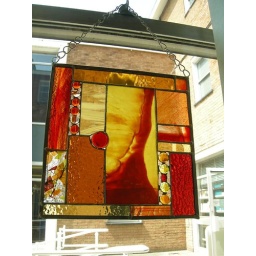
Hanging in my office window before delivery